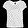
Label: T - shirt / top